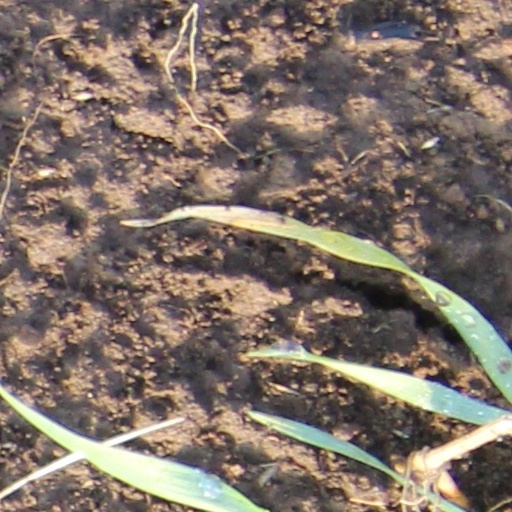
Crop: wheat